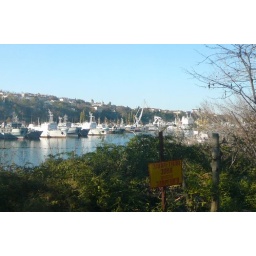
11/11/08 A lot of navy ships are still standing in the bays.